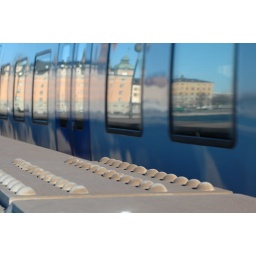
08-0225-393 Reflection of the old parlament building in the windows of a high speed passing train